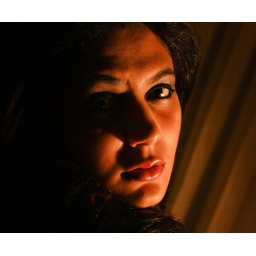
Shot at AIT in October 2009 using a table lamp as the only source of light